Adventure Construction Set

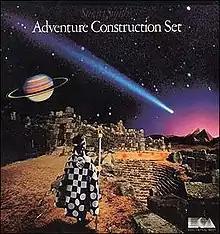

Adventure Construction Set ("ACS") is a game creation system written by Stuart Smith that is used to construct tile-based graphical adventure games. "ACS" was published by Electronic Arts in 1984 for the Commodore 64, then for the Apple II, Amiga, and MS-DOS. Smith previously developed several commercial adventure games of a similar style, such as "Ali Baba and the Forty Thieves" (1981).